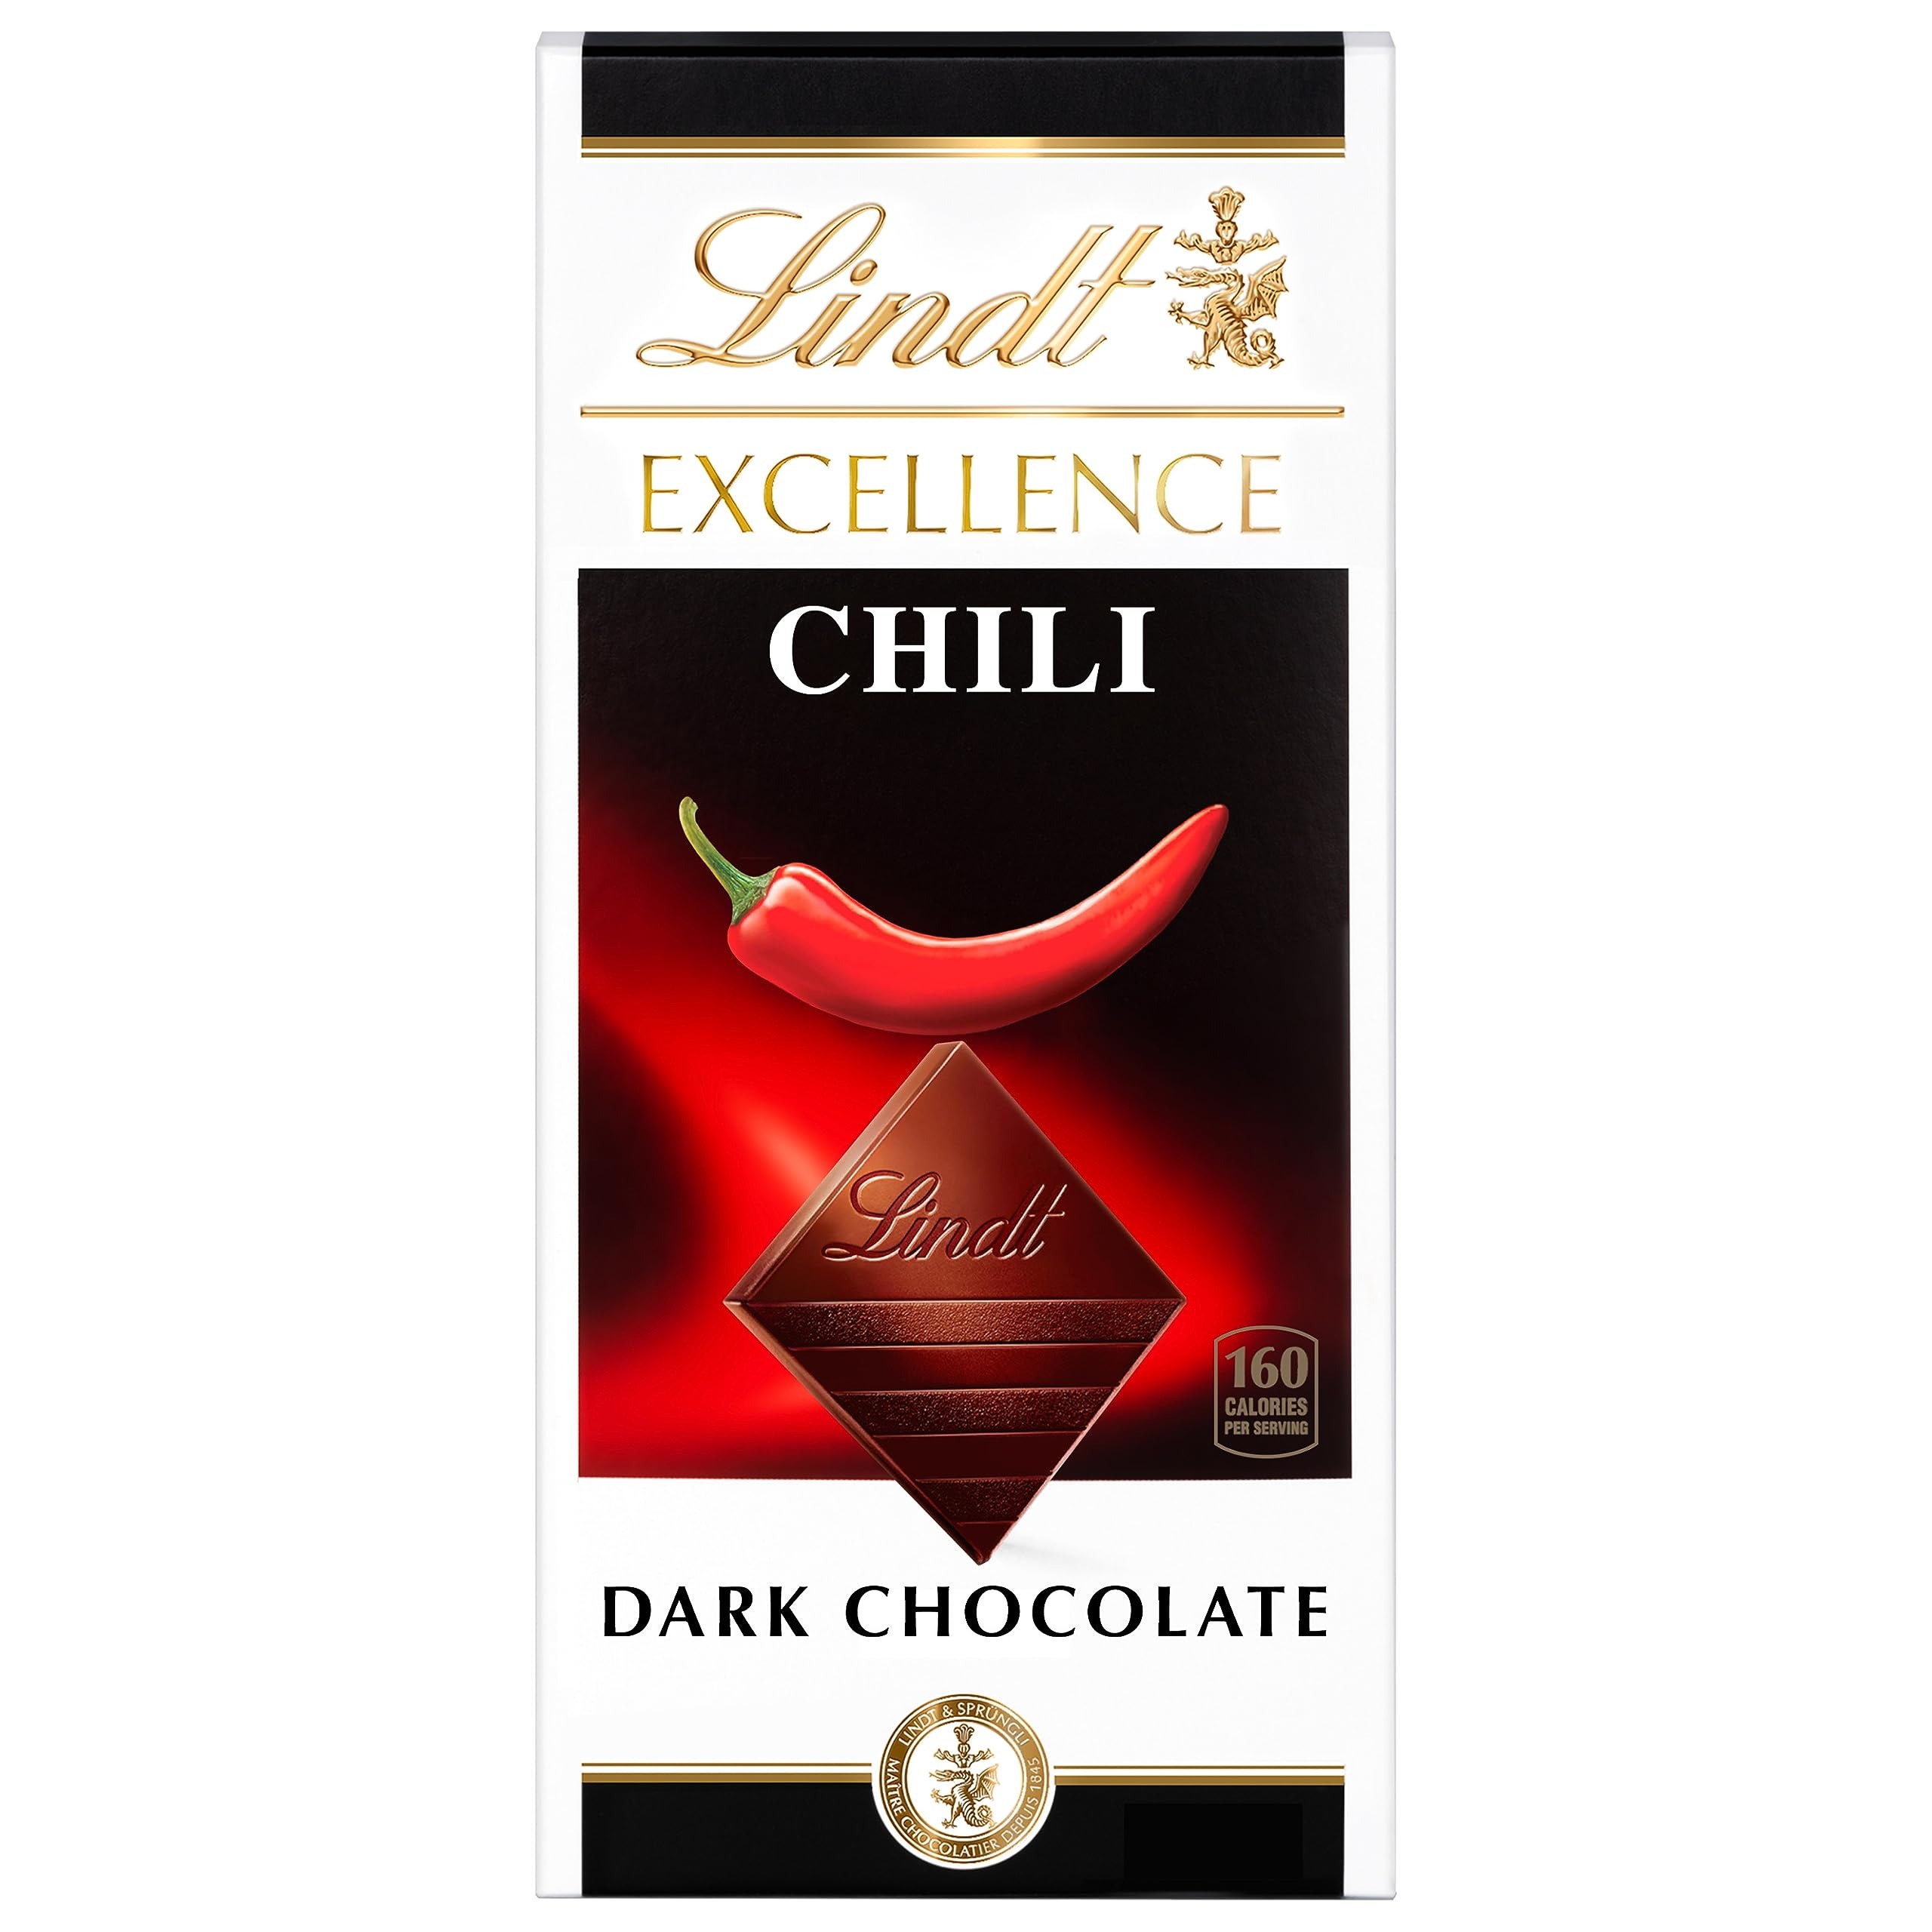
Item Name: Lindt EXCELLENCE Chili Dark Chocolate Candy Bar, Dark Chocolate Infused with Spicy Red Chili, 3.5 oz.
Bullet Point 1: 3.5 oz. of Lindt EXCELLENCE Chili Dark Chocolate Bar
Bullet Point 2: Aromatic dark chocolate combined with the spicy flavor of red chili
Bullet Point 3: Perfect with after dinner drinks, as a gift or for baking chocolate
Bullet Point 4: Each dark chocolate candy bar is pre-portioned into squares for balanced complexity
Bullet Point 5: Dark chocolate bars made with premium ingredients from world-renowned regions
Value: 3.5
Unit: Ounce

Price: 4.24